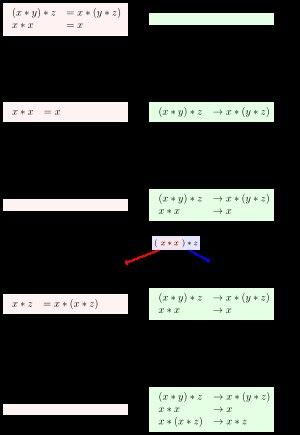
La procédure de complétion de Knuth-Bendix ou complétion de Knuth-Bendix transforme, si elle réussit, un ensemble fini d'identités décrivant une structure algébrique en un système de réécriture de termes confluent et qui termine. Le processus de complétion a été inventé par Donald Knuthaidé d'un étudiant, nommé Peter Bendix, pour la mise en œuvre.